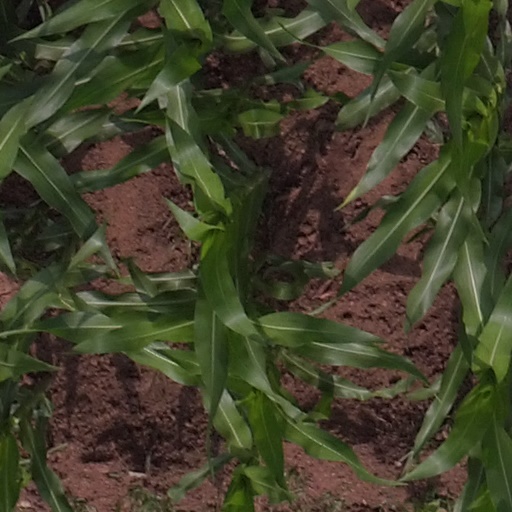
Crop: maize; corn